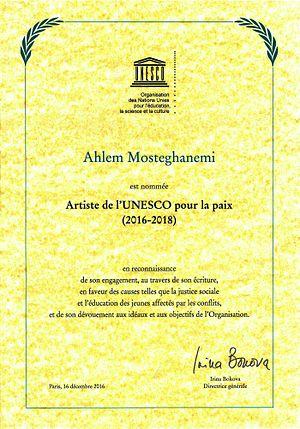
Titre d'Artiste de l'Unesco pour la paix remis à Ahlem Mosteghanemi par Irina Bokova, directrice de l'organisation, le 16 décembre 2016 à Paris. العربية: شهادة بتعيّين الكاتبة أحلام مستغانمي"" فنانة السلام لليونيسكو""من قبل السيدة إرينا بوكوفا مديرة المنظمة . باريس ديسمبر 2016"
Ahlem Mosteghanemi, née le 13 avril 1953 à Tunis, est une femme de lettres algérienne de langue arabe, connue pour être la femme écrivain la plus lue dans le monde arabe.